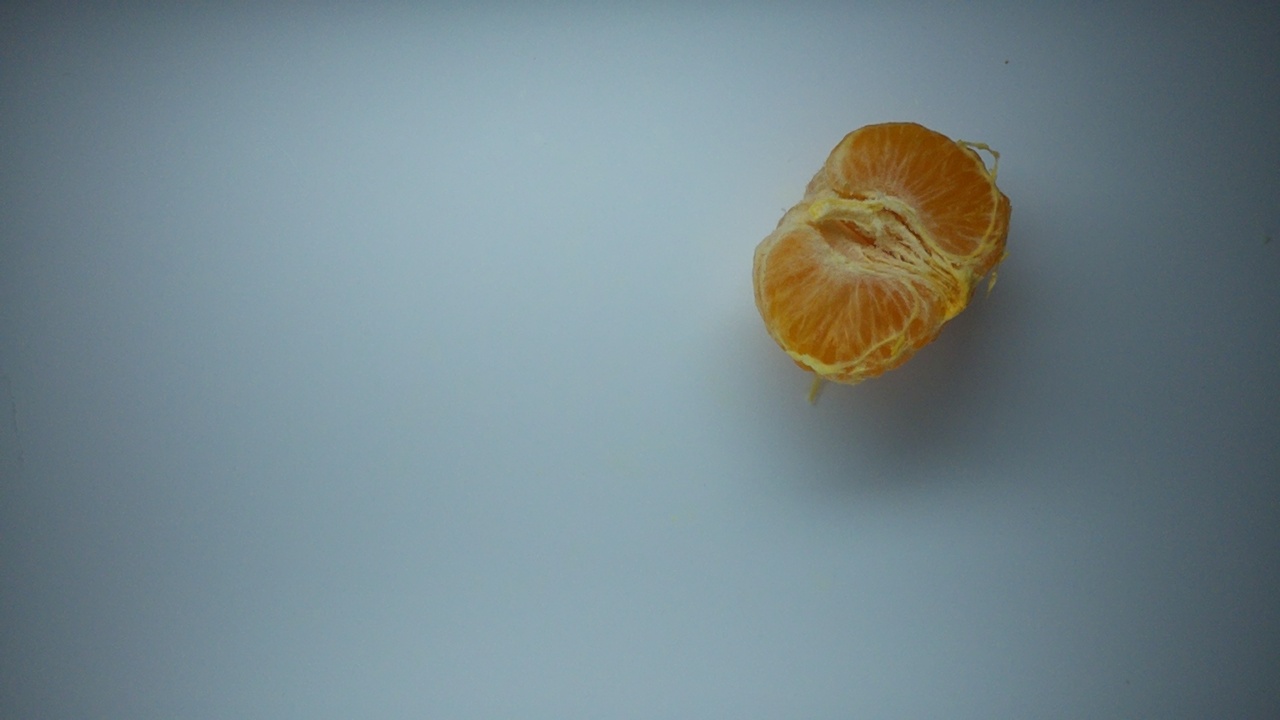
Label: trash